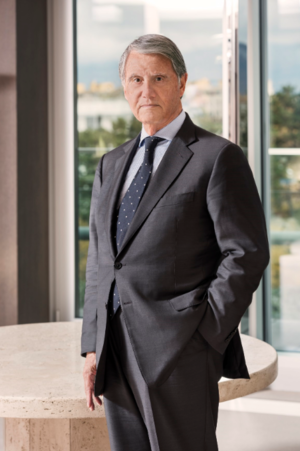
Gianluigi Aponte est un entrepreneur italien fondateur et propriétaire de la société MSC - Mediterranean Shipping Company, le 2ᵉ plus grand armateur de porte-conteneurs du monde et numéro quatre international des croisières.